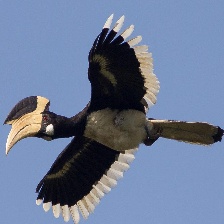
Species: MALABAR HORNBILL
Scientific name: OCYCEROS GRISEUS
ImageNet parent category: hornbill